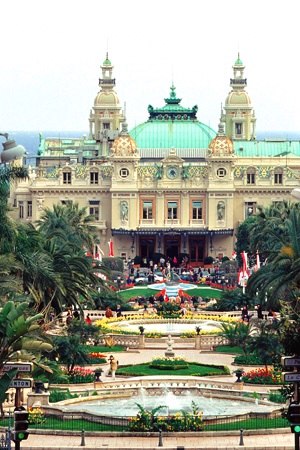
Casino de Monte Carlo
Casino de Monte Carlo
Casino de Monte Carlo er en af de absolut største turistattraktioner i Monte Carlo og i Monaco.